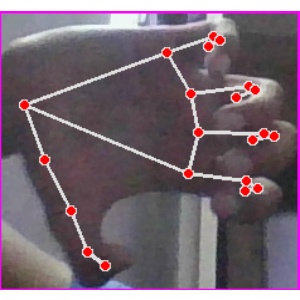
अक्षर: त